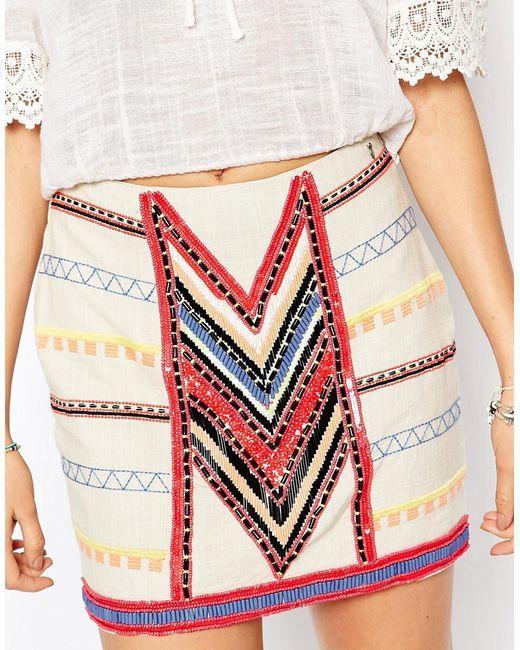
Cremefarbener Minirock mit elastischer Taille und afrikanischem Print